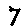
Label: 7